Nike Flywire

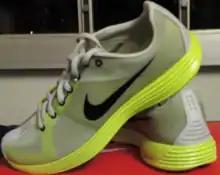
Nike Lunaracer+ sneakers, with the vectran fibers behind and around the Nike logo

Nike adapts Vectran fibers, which are produced by Kuraray, into embroidery threads, before use in the shoe. Vectran fibers are thinner than human hair, and relatively inexpensive. Vectran is lightweight, flexible, and high in tensile strength, the stress at which material deforms (five times stronger than steel), which makes it an ideal component for synthetic fibers. Vectran has also been used by NASA and in bicycle tires, among other things.